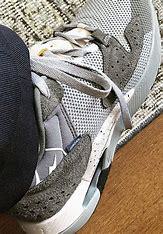
Brand: Jordan
Model: Air Cadence